Columbian ground squirrel

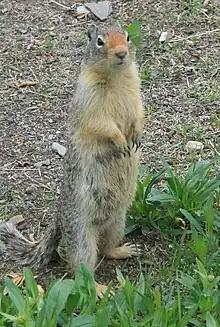
Standing at attention

The two types of burrow entrance were also noted by other observers, with one being small and roughly the same diameter as the tunnel itself, while another larger and more funnel shaped. The amount of soil excavated is around per year, with an estimated of annual tunnel construction to established burrows. New burrow construction results in of soil excavation.